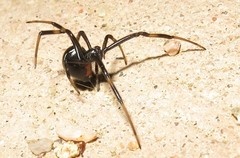
Species: Lactrodectus_hesperus